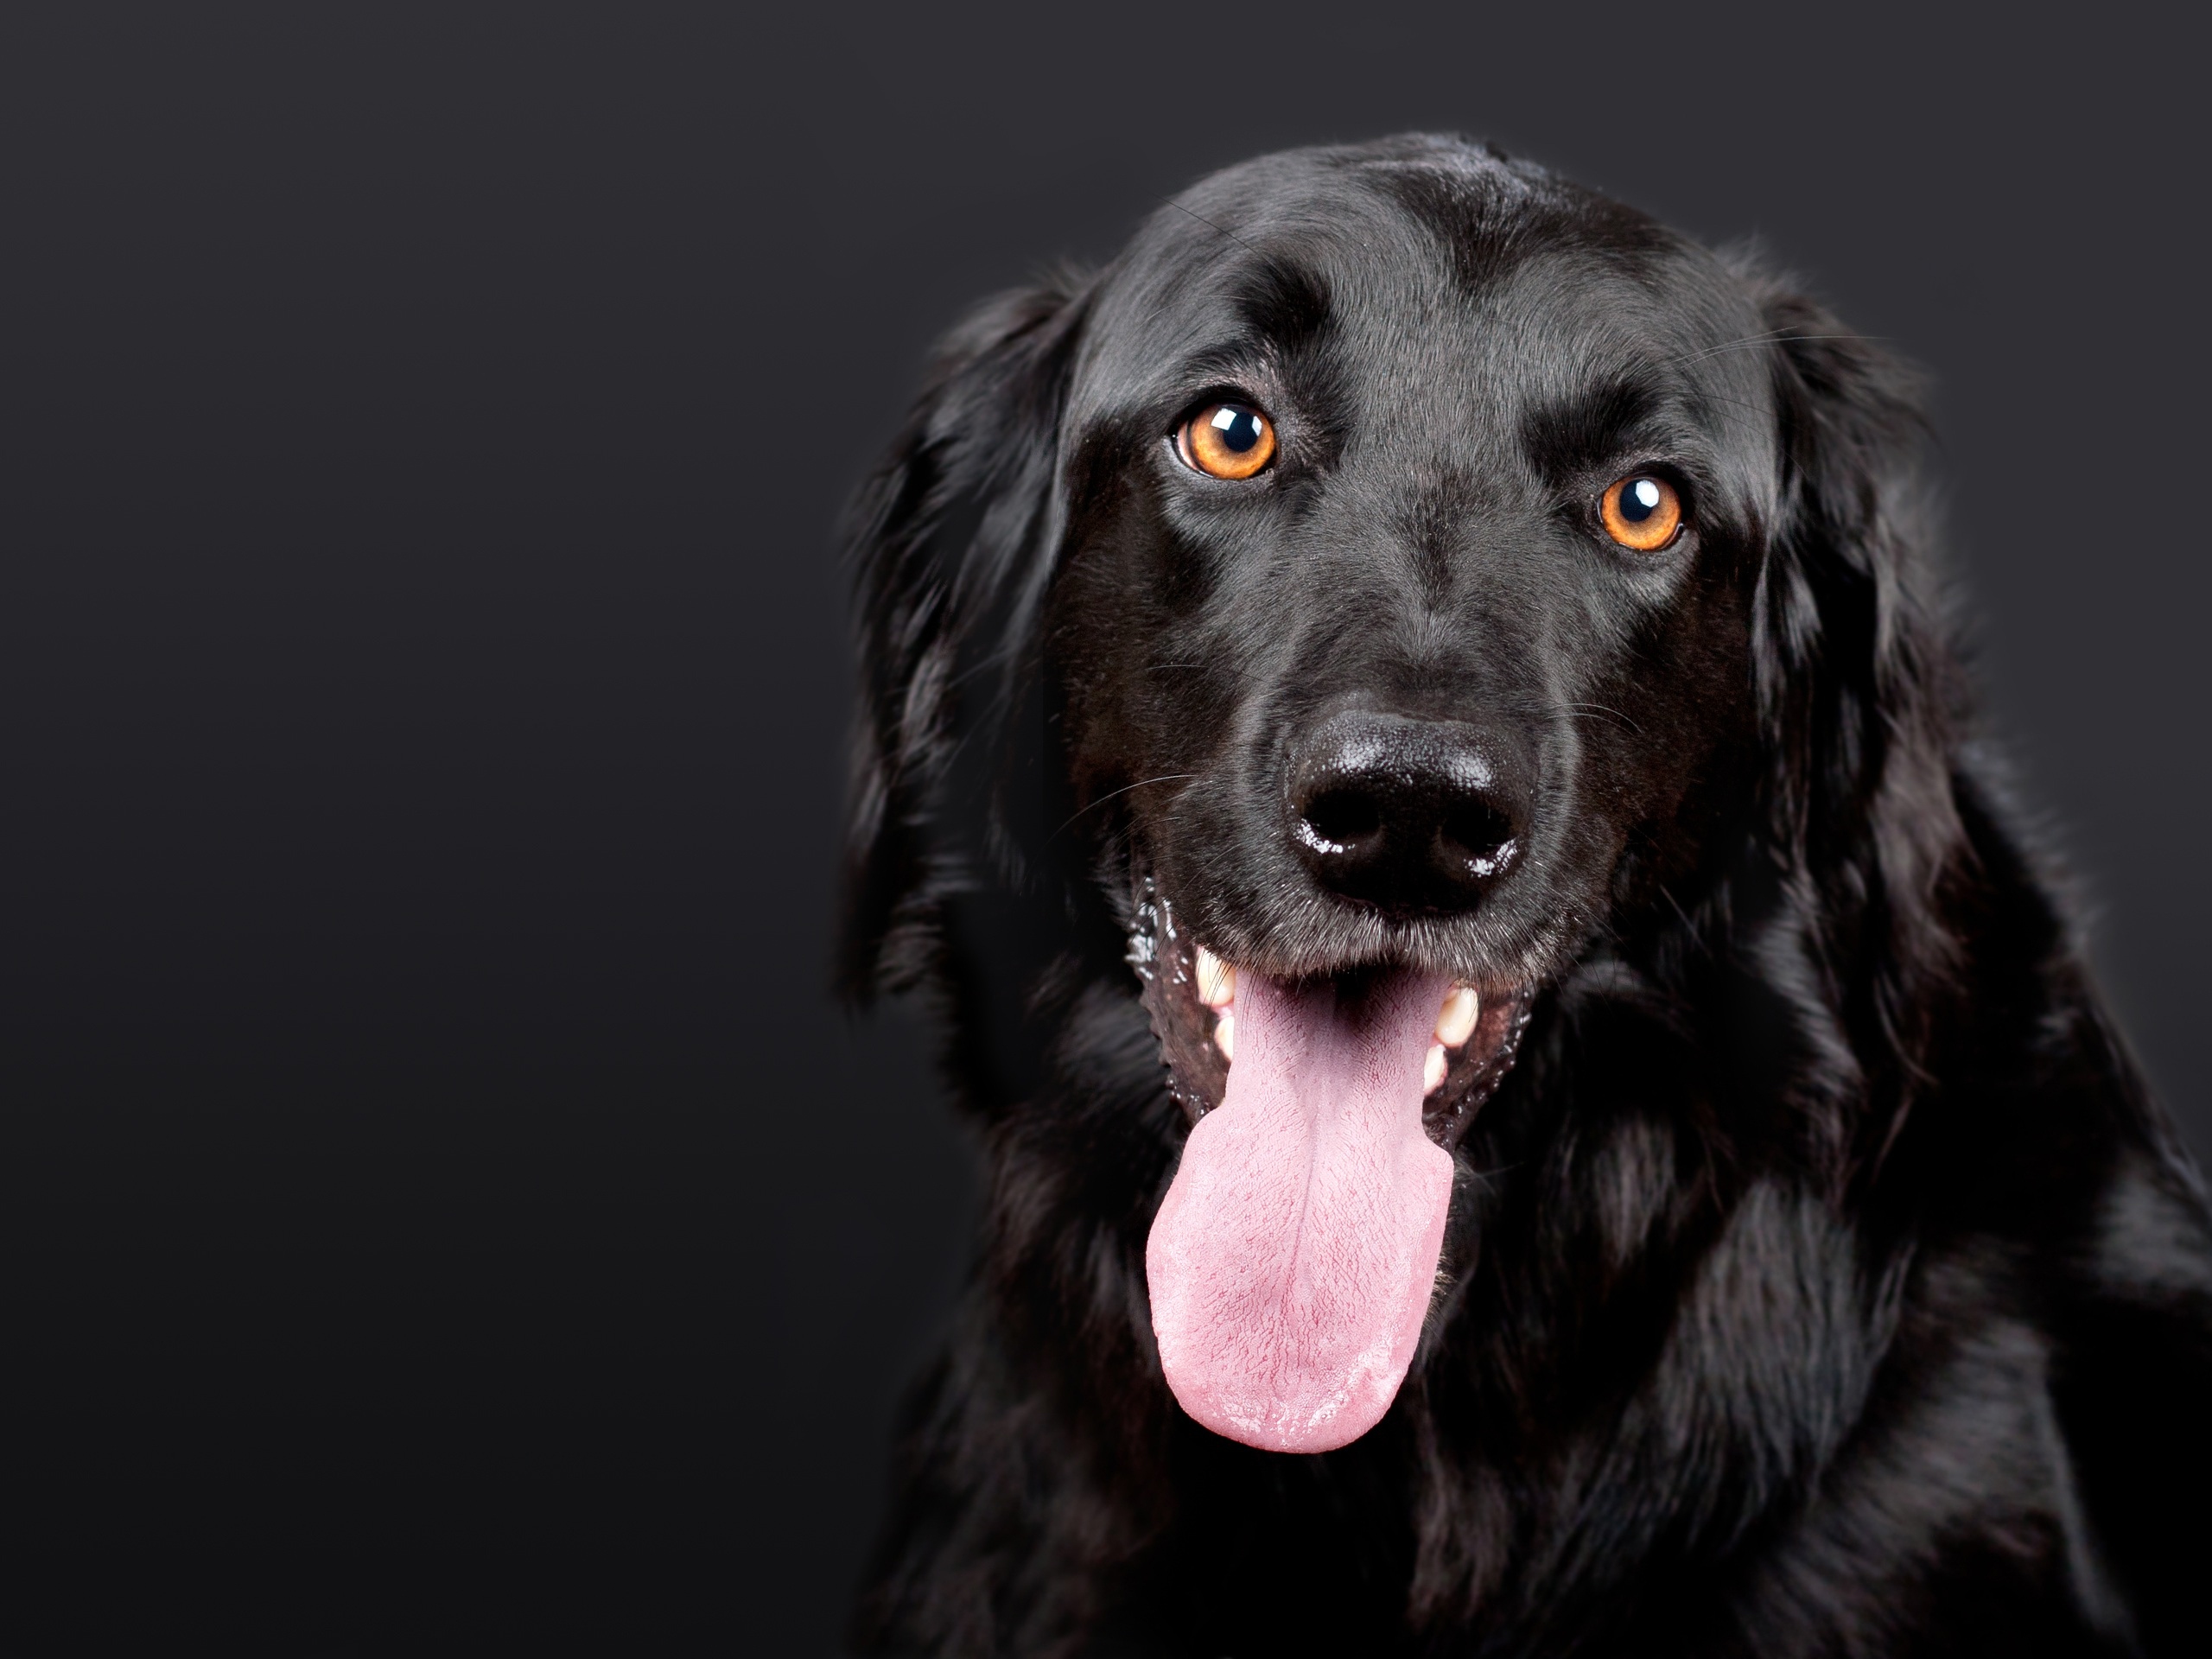
dog, mammal, vertebrate, dog breed, canidae, carnivore, flat coated retriever, sporting group, snout, retriever, rare breed dog, spaniel, hunting dog, german spaniel